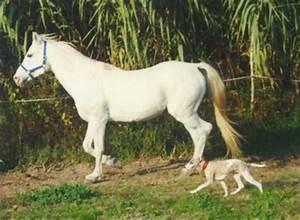
horse